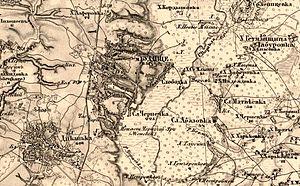
Village Velyki Budyscha sur la carte de l'Empire russe en 1878. Région de Poltava, Ukraine